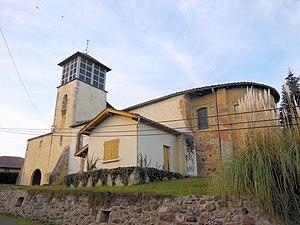
Eglise de Bahus-Juzan Montsoué (Landes, France)
Montsoué est une commune du sud-ouest de la France, située dans le département des Landes.